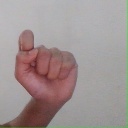
अक्षर: घ